Vibronic spectroscopy

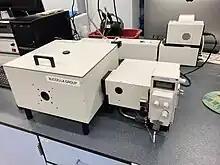
Image of fluorimeter used to obtain emission spectra, courtesy of NYU.

If emission occurs before vibrational relaxation can occur, then the resulting fluorescence is referred to as resonance fluorescence. In this case, the emission spectrum is identical to the absorbance spectrum. Resonance fluorescence, however, is not very common and is mainly observed in small molecules (such as diatomics) in the gas phase. This lack of prevalence is due to short radiative lifetimes of the excited state, during which energy can be lost.